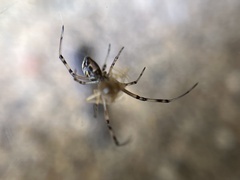
Species: Lactrodectus_hesperus